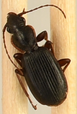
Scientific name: Cymindis cribricollis
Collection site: Yellowstone National Park NEON (YELL), plot YELL_011